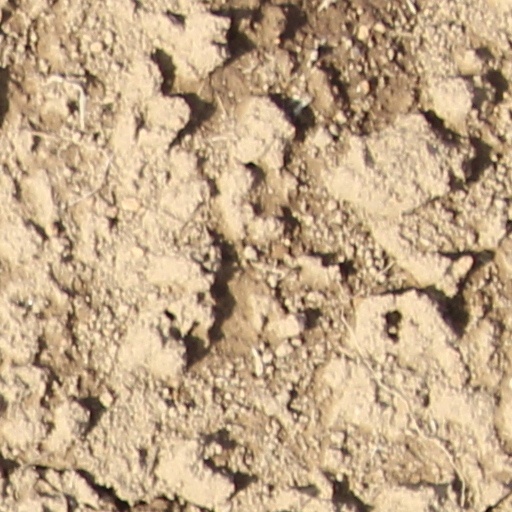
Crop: wheat